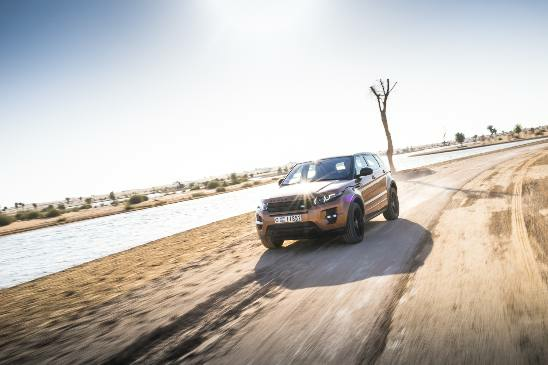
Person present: No